MLS Cup 2022

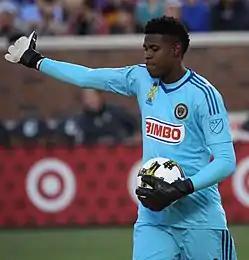
Andre Blake, wearing a blue goalkeeper jersey with the Philadelphia Union and Bimbo logos, holds a ball in his left glove with his right arm outstretched.

The Philadelphia Union entered MLS as an expansion team in 2010 and earned their first playoffs berth in their second season but were eliminated in the Conference Semifinals. The club failed to qualify for the playoffs in the following four seasons but returned in 2016 under head coach Jim Curtin, their third manager in three years. The side also finished as runners-up in the U.S. Open Cup three times, most recently in 2018. The Union won their first playoff match in 2019—their fourth postseason appearance—and advanced to the Conference Semifinals, where they lost to Atlanta United FC. The club earned the Supporters' Shield, their first trophy, during the shortened 2020 season and opened the playoffs against the eighth-seeded New England Revolution, who defeated the Union in an upset.